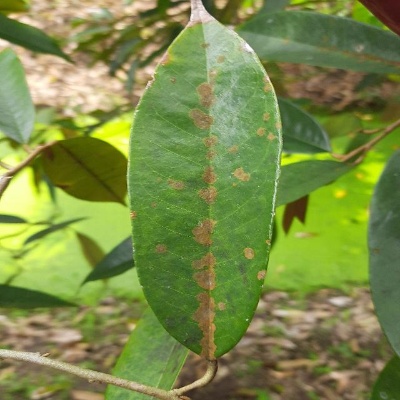
Label: Leaf_Algal